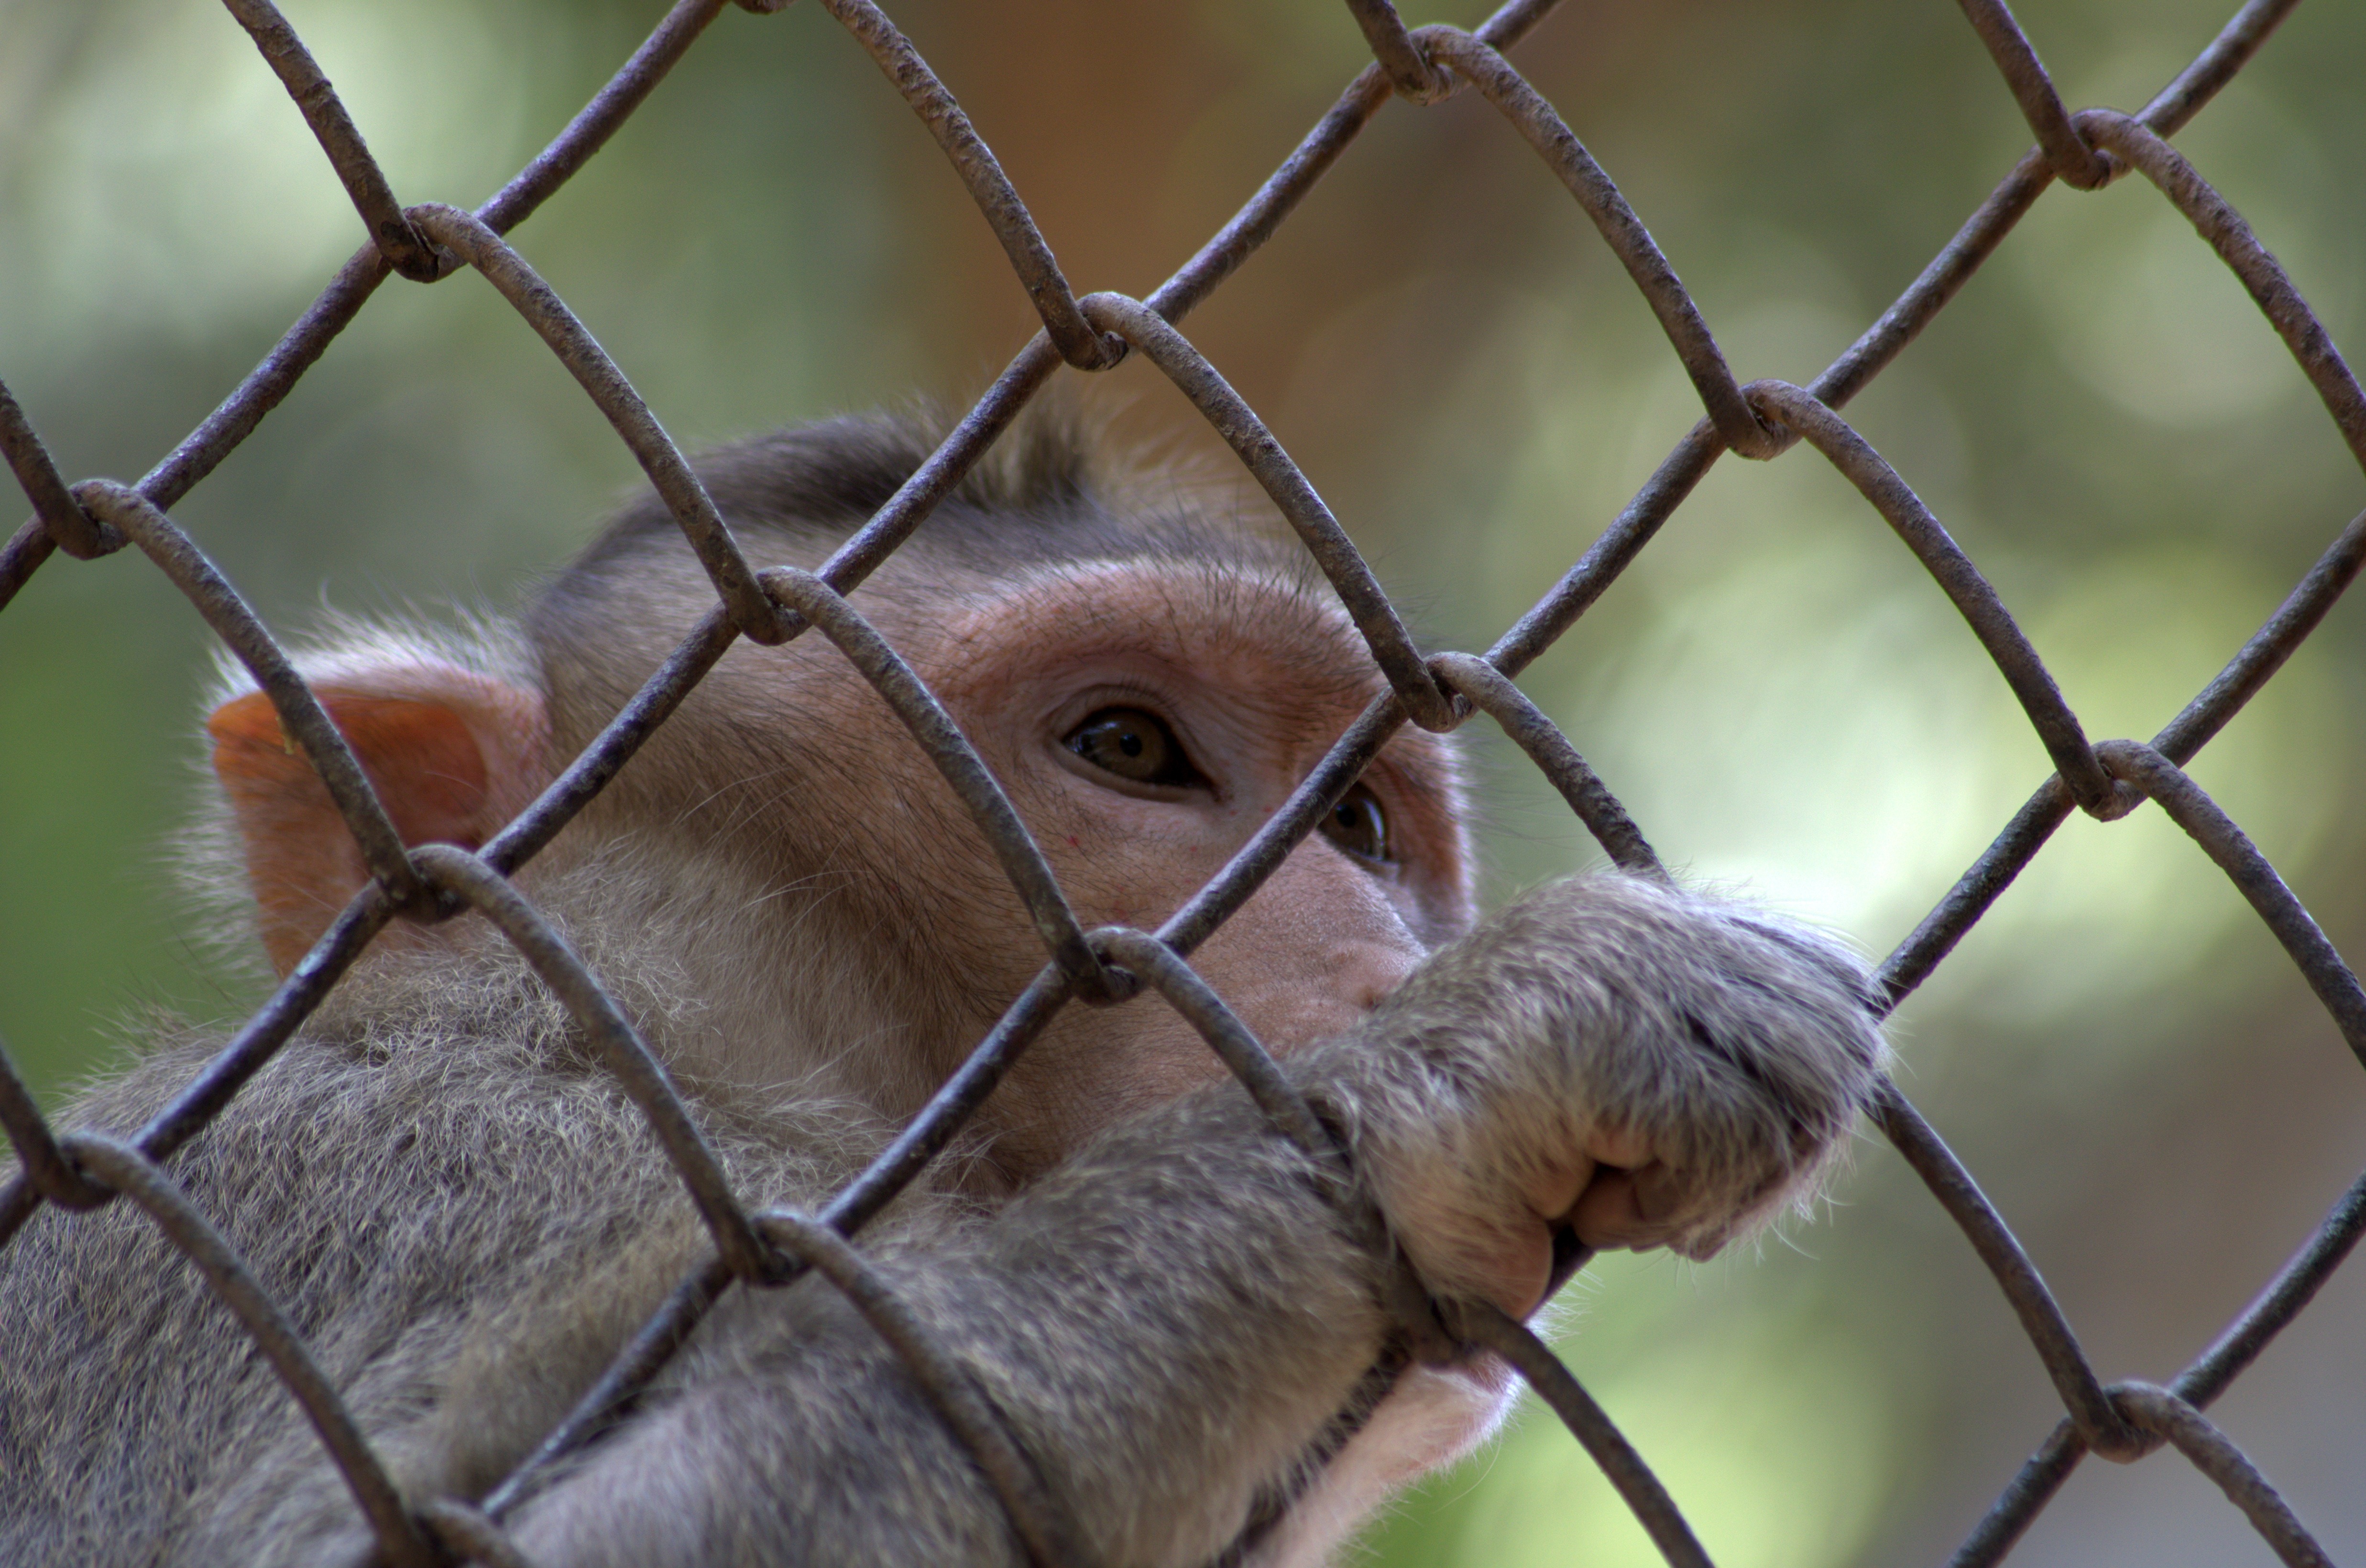
nature, branch, animal, looking, wildlife, zoo, mammal, monkey, fauna, primate, cage, close up, vertebrate, caged, macaca radiata, rhesus macaque